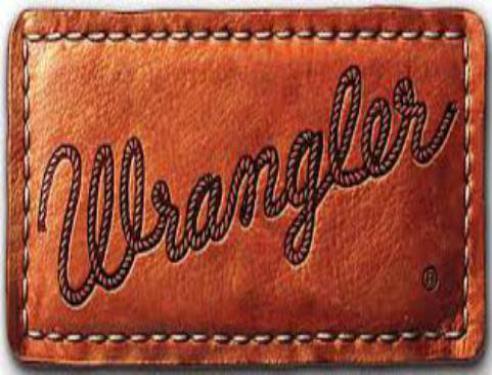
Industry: Clothes